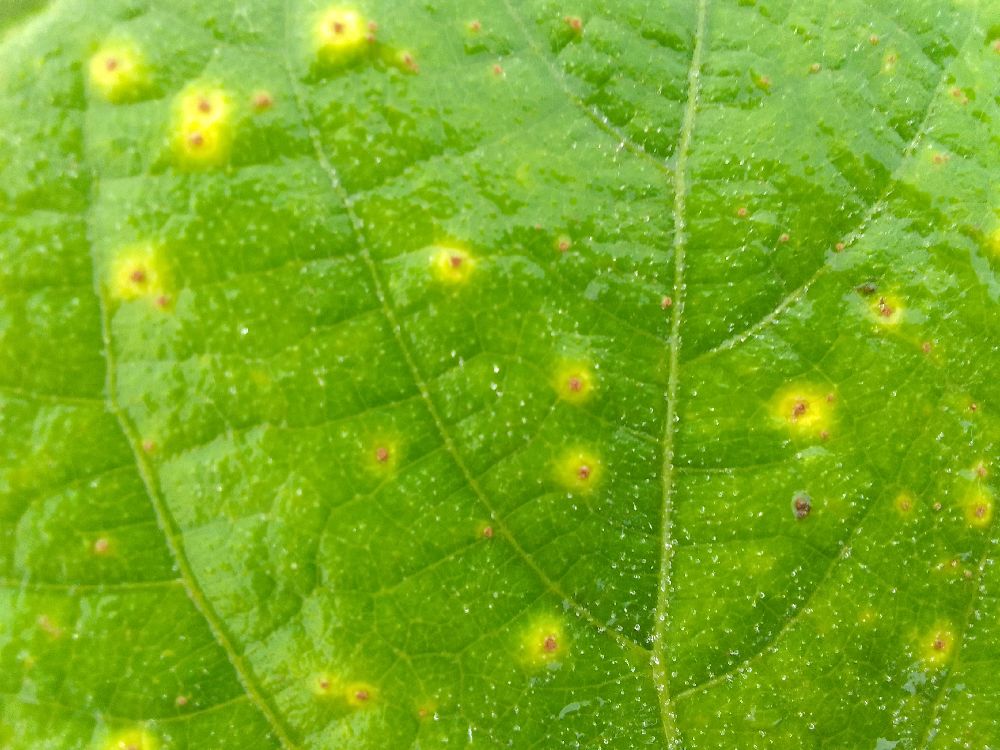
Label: rust